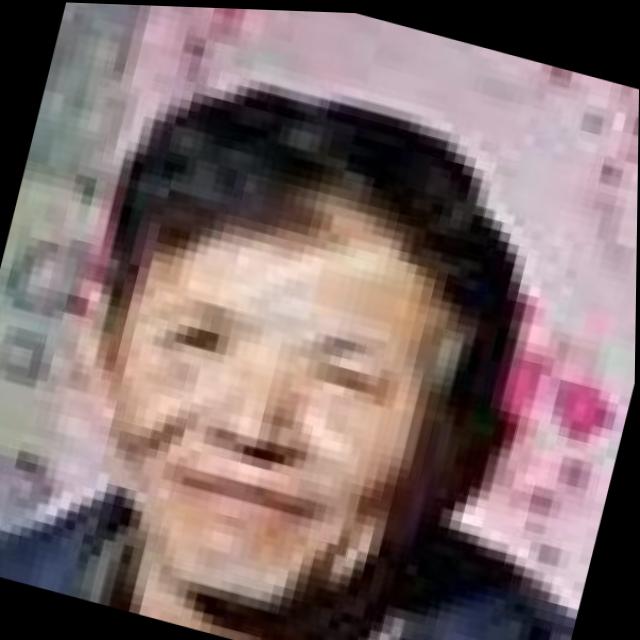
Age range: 45-64